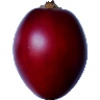
Label: Tamarillo 1